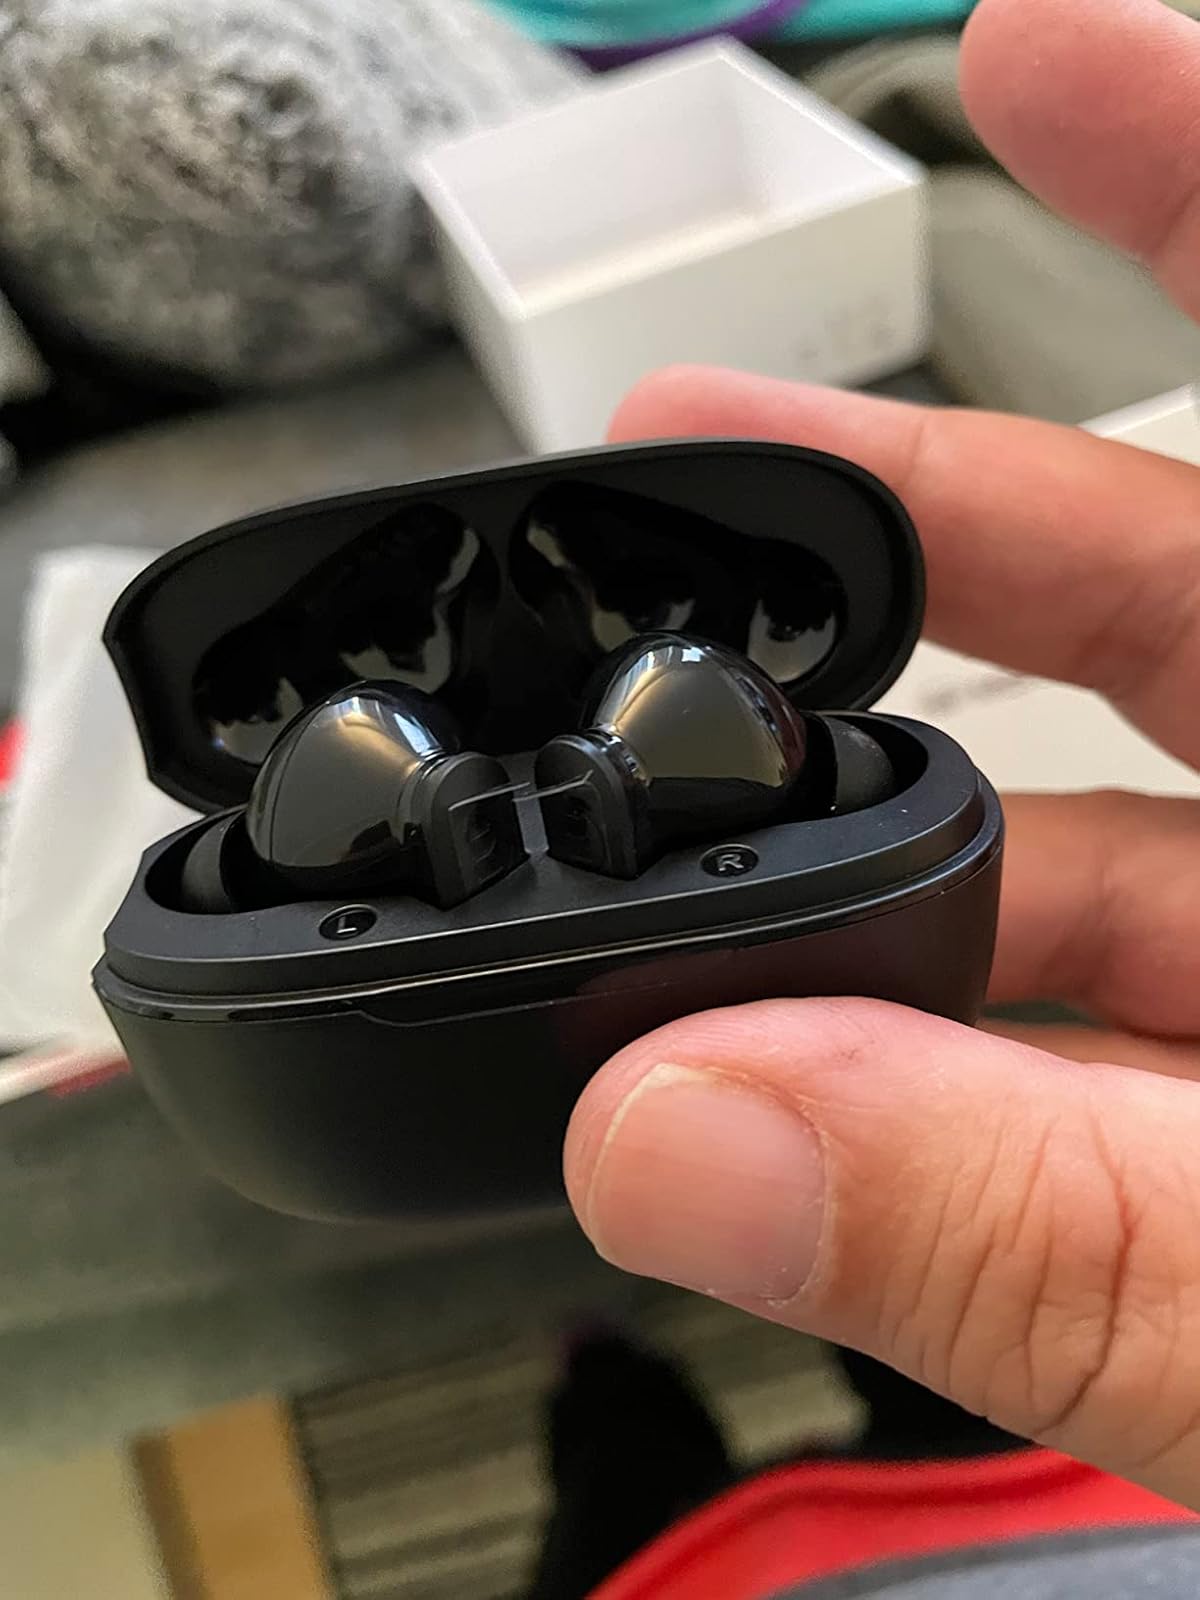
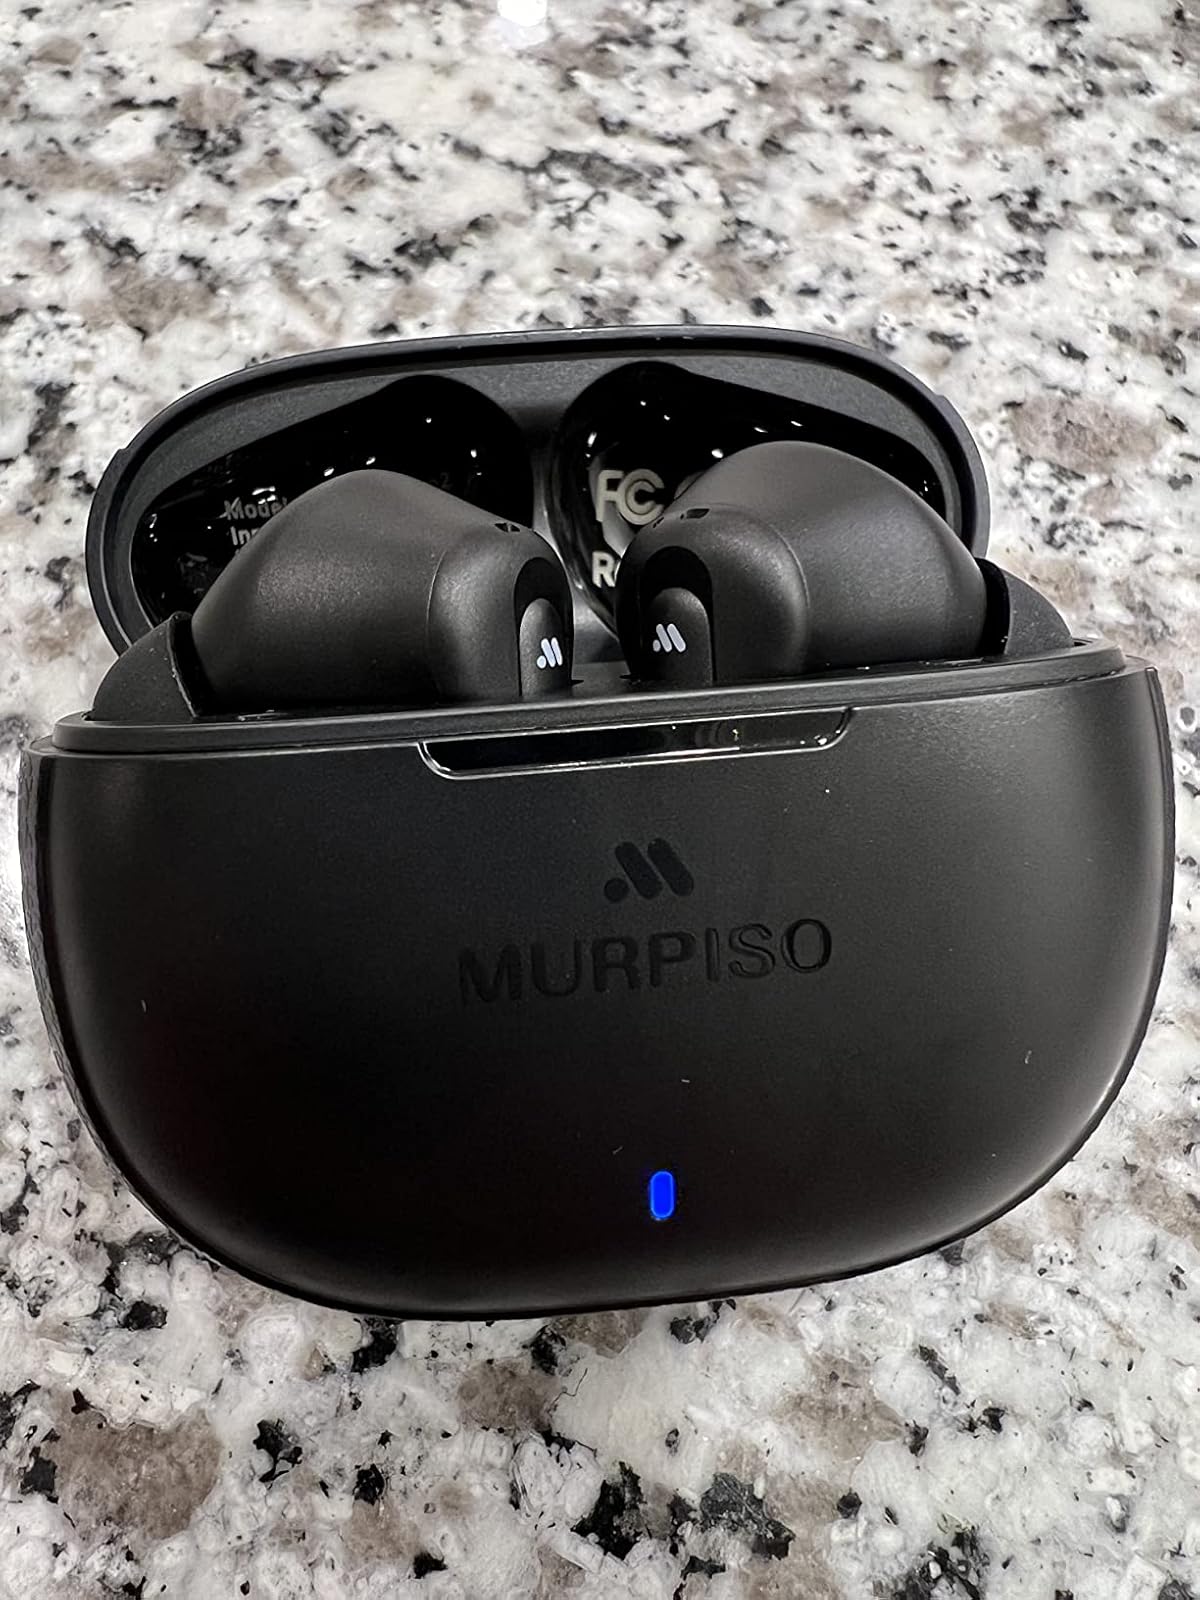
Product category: earbuds
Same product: no